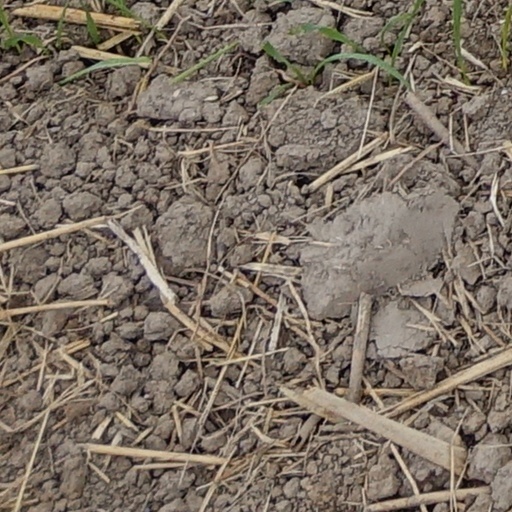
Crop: wheat